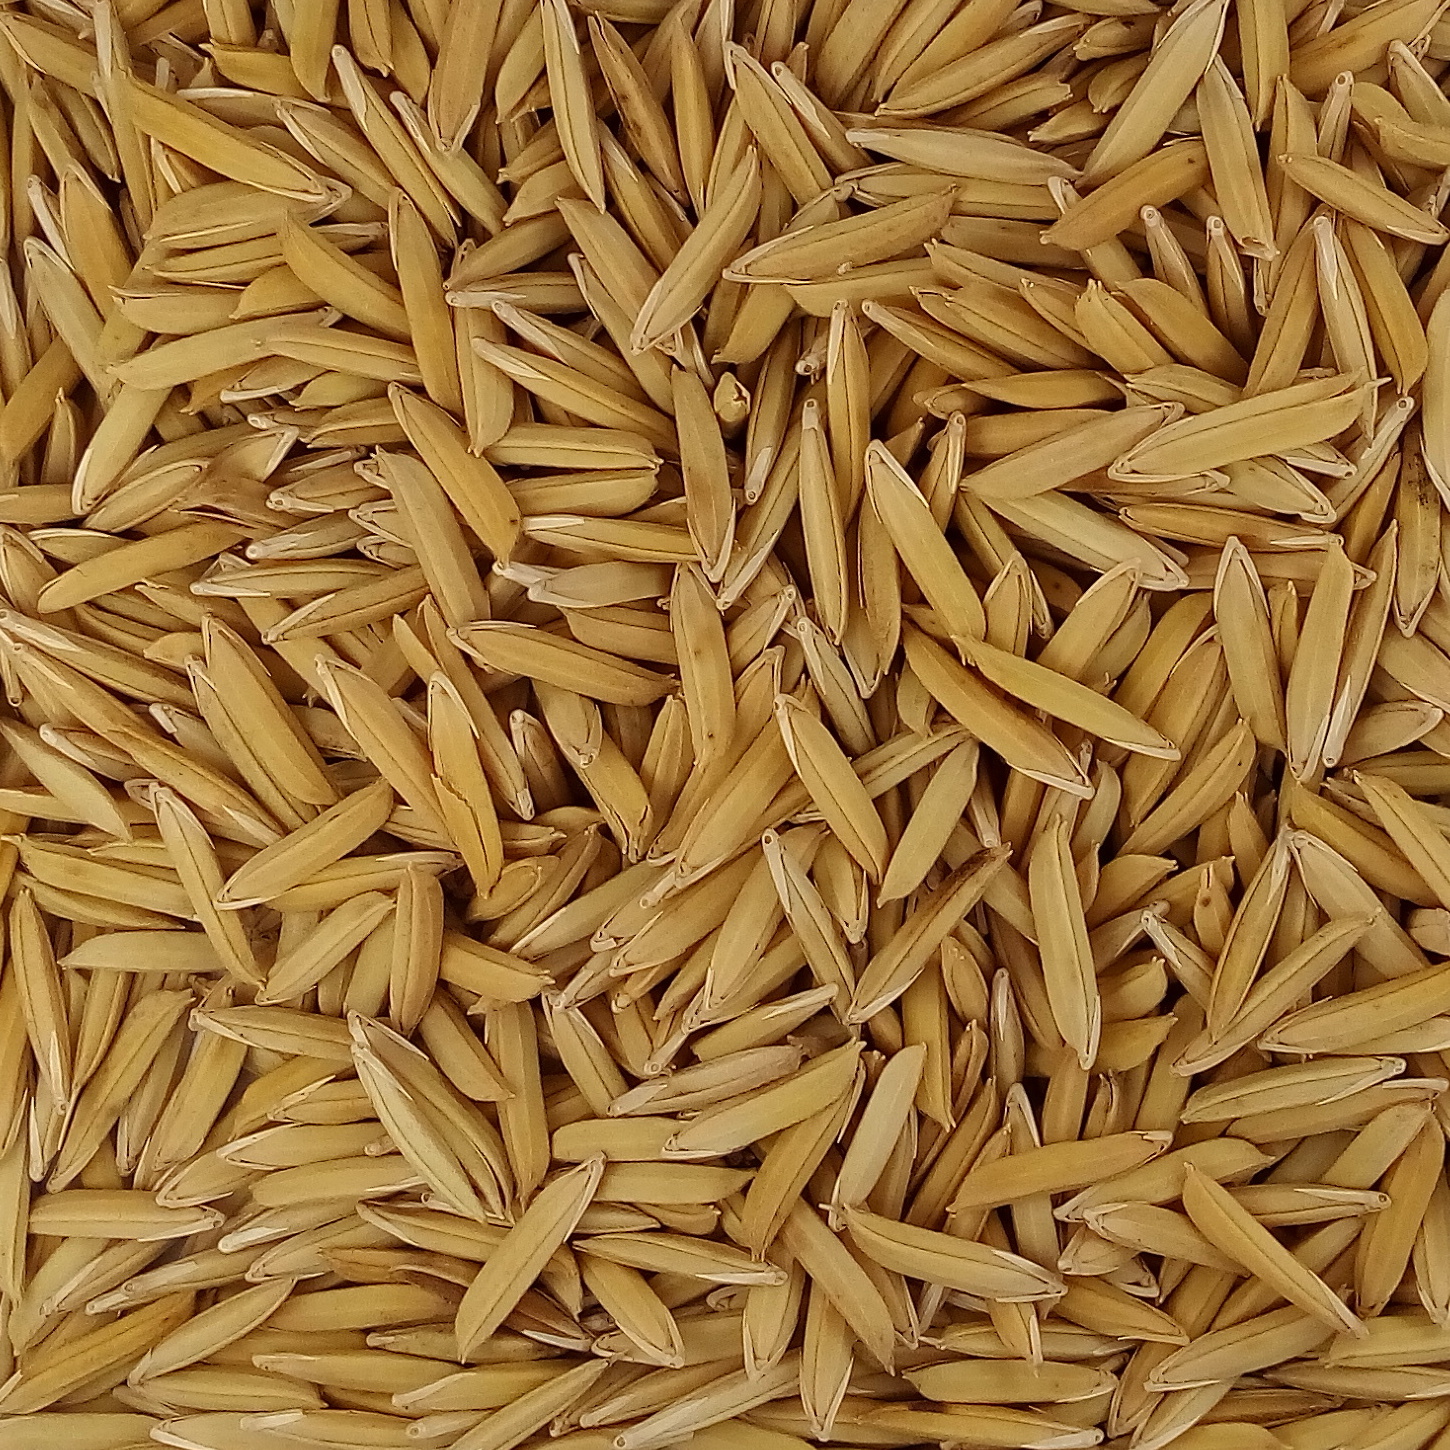
Rice seed variety: 1718